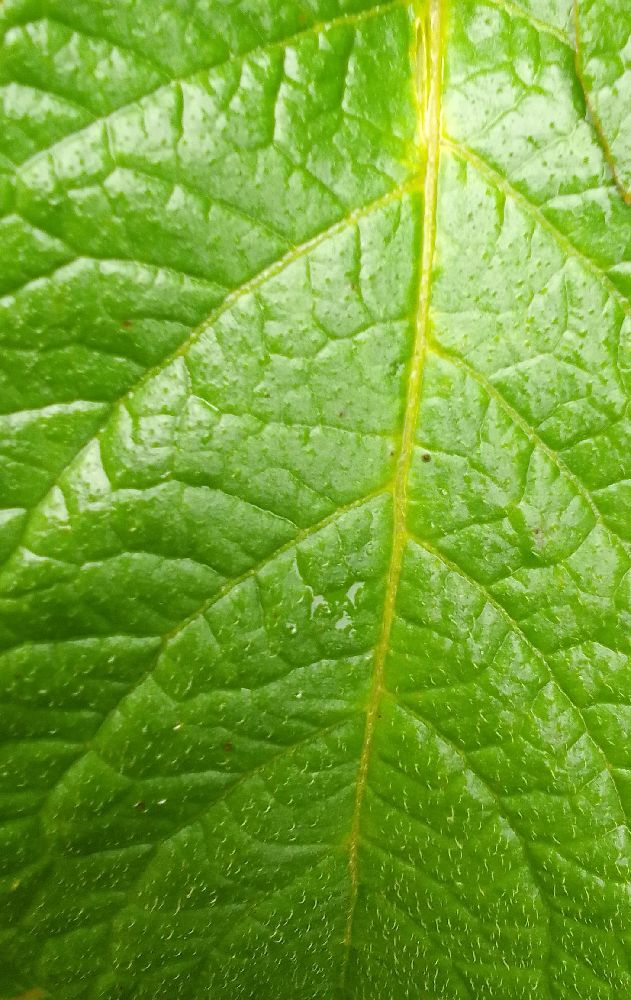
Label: Healthy